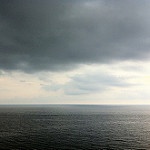
Label: sea